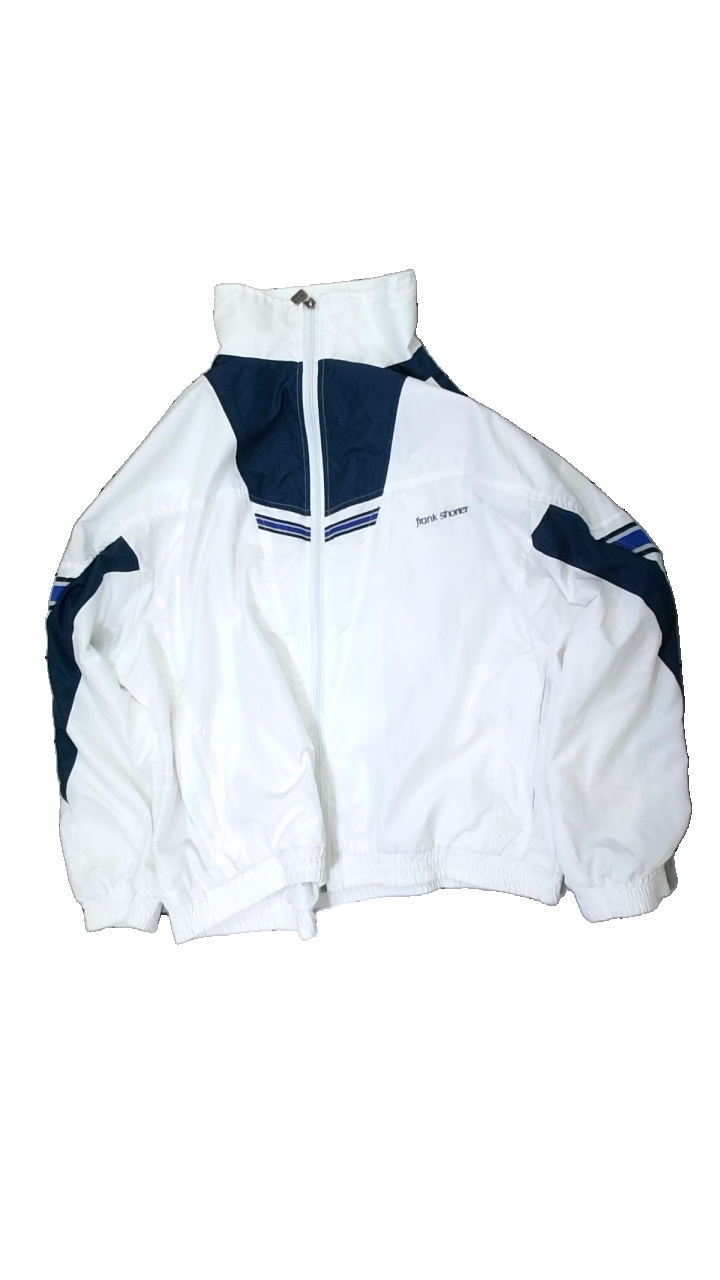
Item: Jacket (Unisex)
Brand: Frank Shorter
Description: sporty jacket in white and blue
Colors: White, Blue
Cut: Regular, Turtle neck
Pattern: Other
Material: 89% polyester, 11% cotton
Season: All
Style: Sports
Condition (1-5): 3
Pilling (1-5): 4
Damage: stained sleeve
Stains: Major
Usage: Export
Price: <50